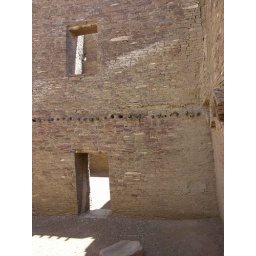
Details of doorways and floor structure in Pueblo Bonito. The logs halfway up the wall would have formed the floor in the room.